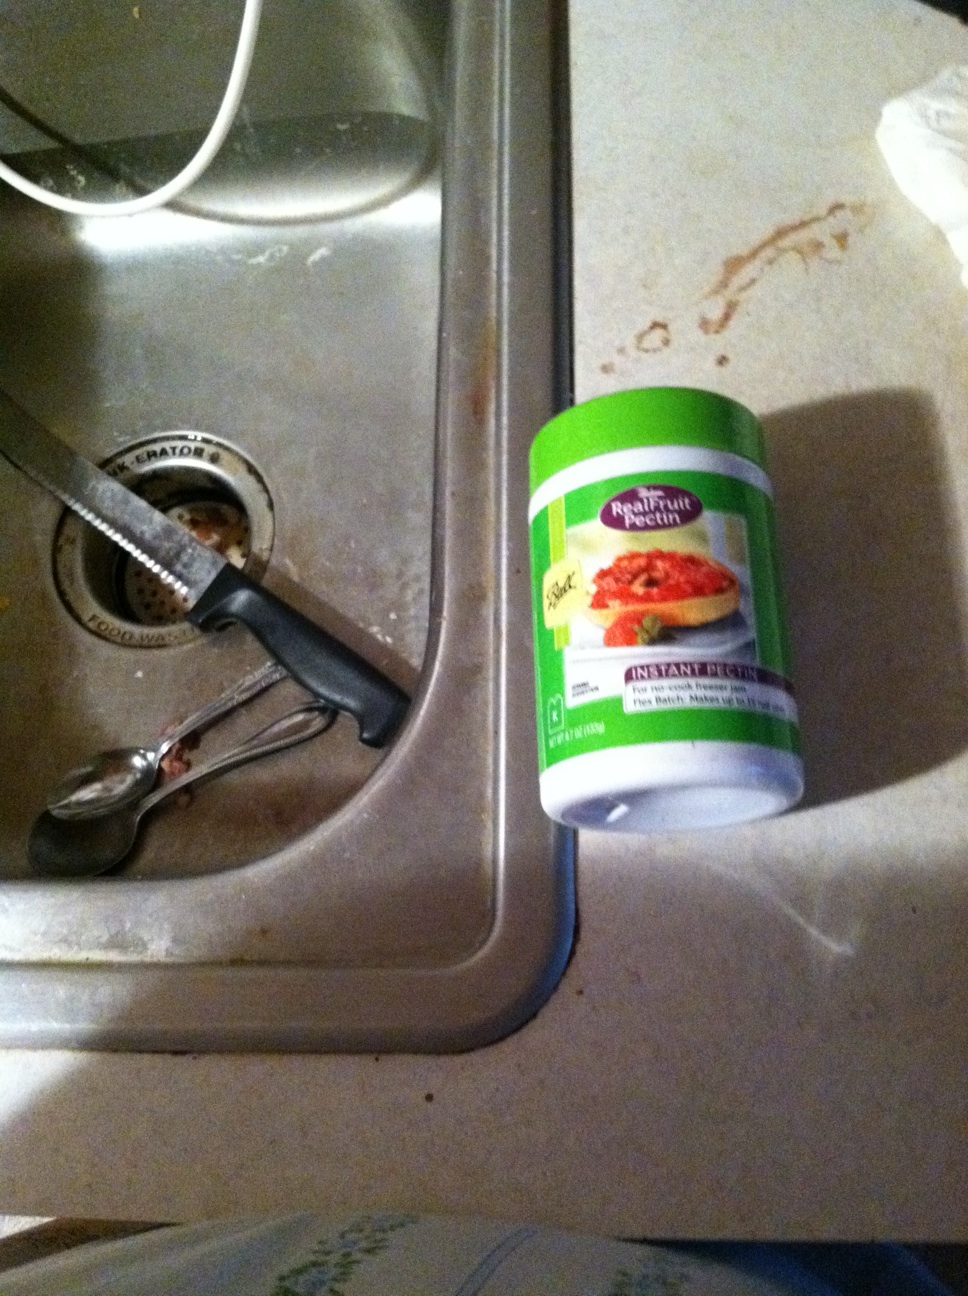Question: Please tell me what this label says. I do not have any audio playing in the background, its just my voice. Thank you.
Answer: unanswerable